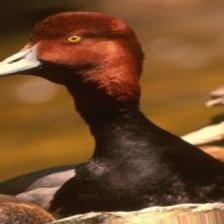
Species: RED HEADED DUCK
Scientific name: AYTHYA AMERICANA
ImageNet parent category: drake